Paleontology in Utah

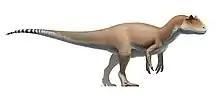
"Allosaurus fragilis".

One of the earliest expeditions into Utah occurred during the summer and fall of 1870, when an expedition led by O. C. Marsh collected fossils in on behalf of Yale University. Later, in 1908, paleontologist Earl Douglass was excavating fossils on behalf of the Carnegie Museum of Natural History. Director Holland of the museum visited Douglass's camp that year. In September, Holland suggested that Douglass search for Jurassic dinosaur fossils in the Uinta Mountains north of his camp. Previous surveyors and paleontologists had noted dinosaur fossils of that age there and Holland suspected that they were promising hunting grounds. Douglass agreed and they set off to the Uinta Mountains the next day. Together they found a "Diplodocus" femur southeast of Split Mountain near the Green River. Encouraged by the discovery of the femur, Douglass returned to the Uinta Mountains the next year. Douglass had little luck during the spring and early part of the summer, but on August 17 he found a series of eight fossil "Apatosaurus" tail vertebrae, still articulated. On receiving word of the discovery, Holland returned to the site.